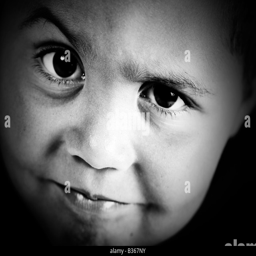
close up black and white of a young boy making a serious expression